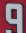
Number: 9